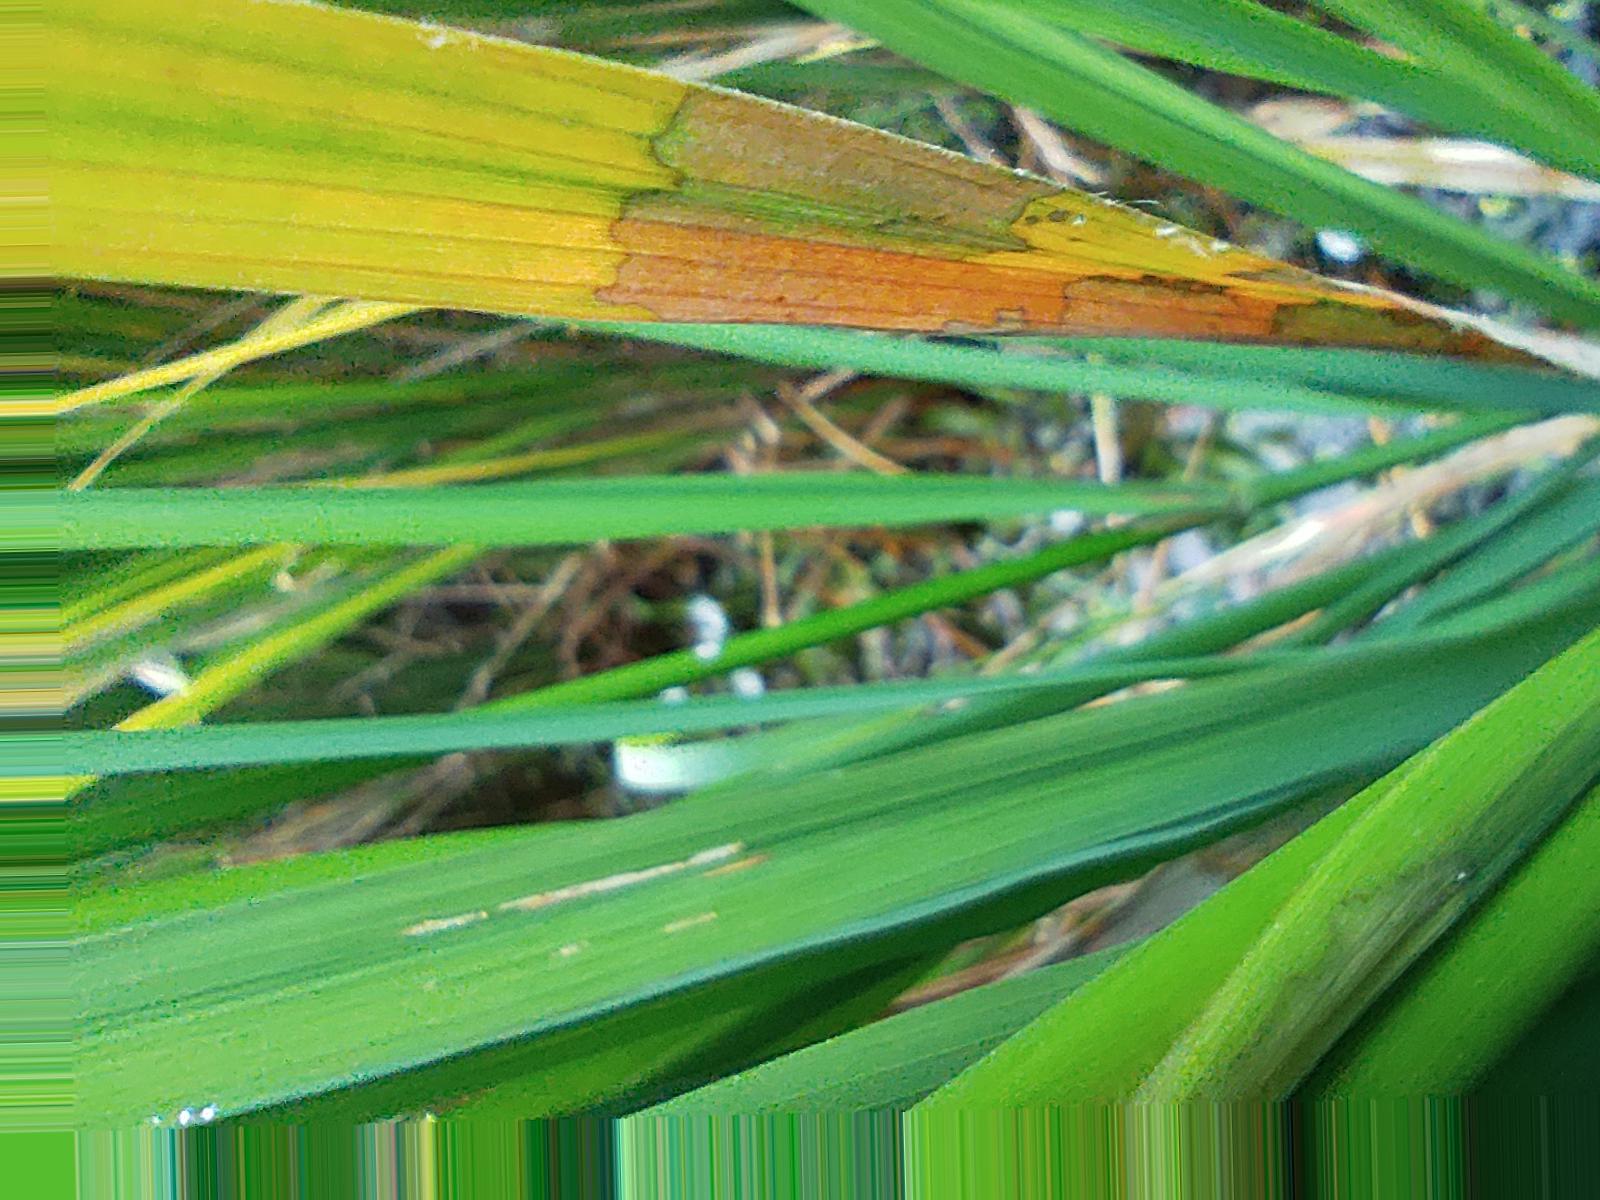
Nhãn: Bệnh Cháy lá ( Leaf scald )